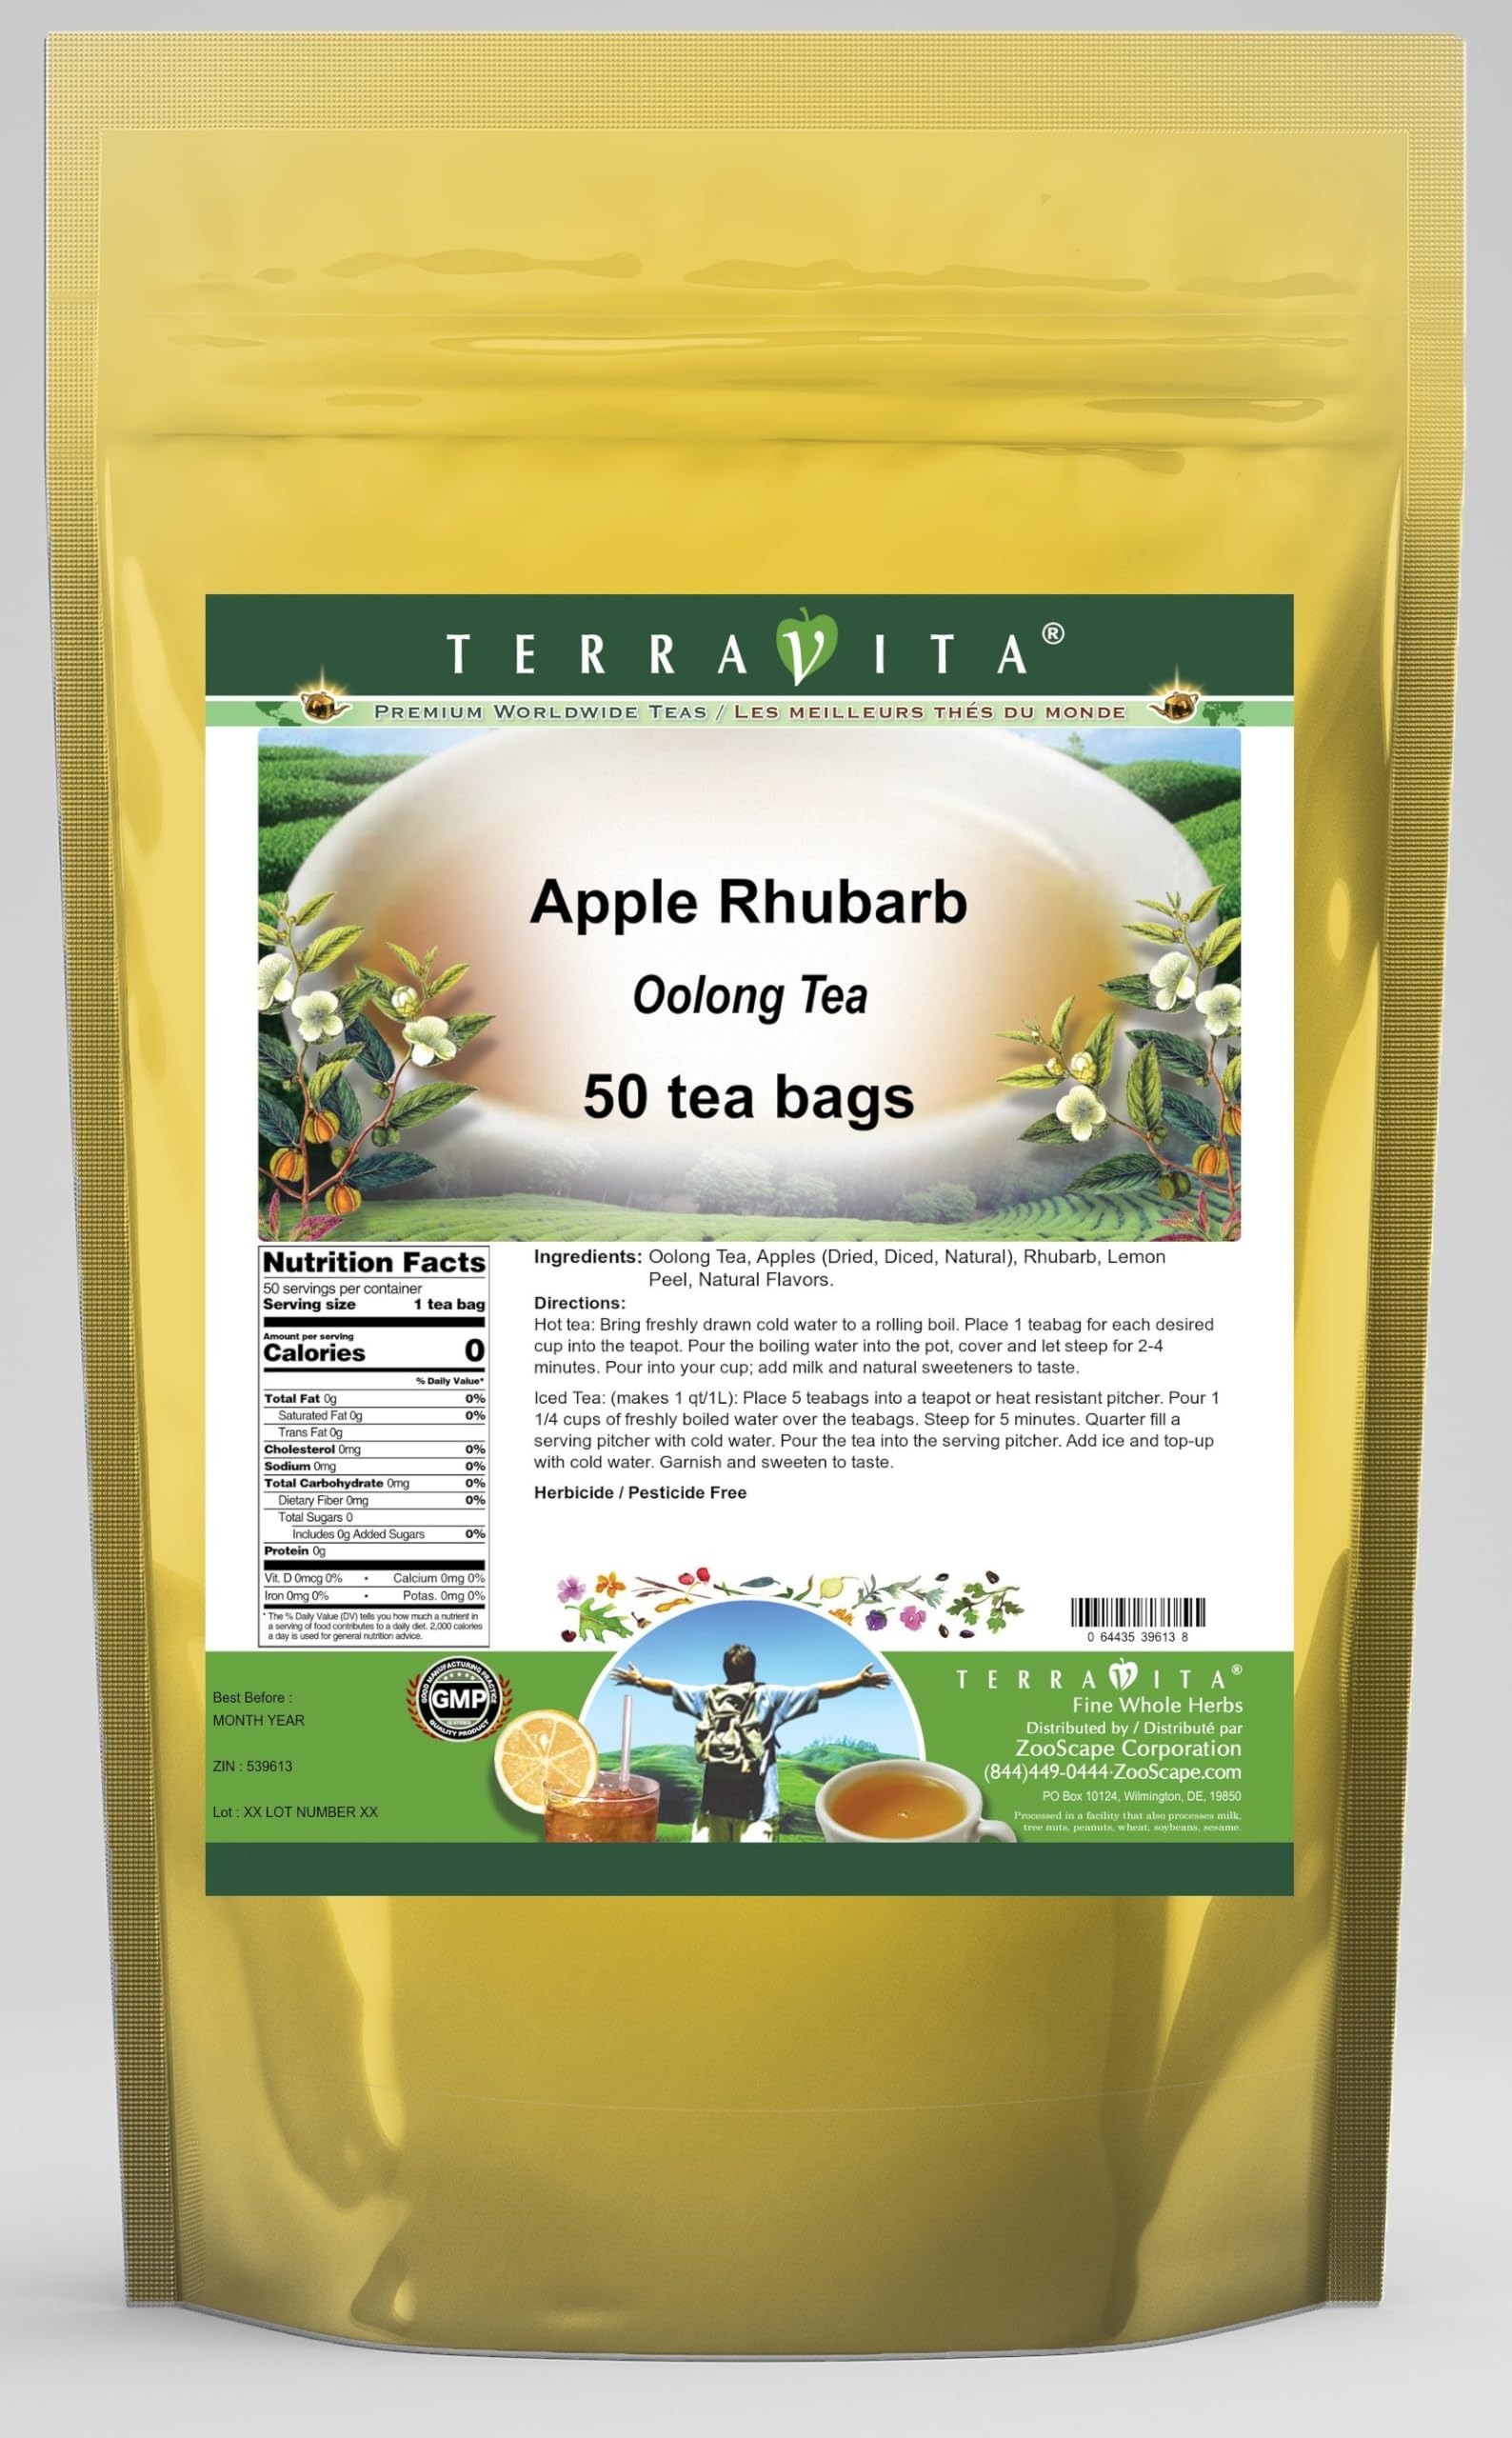
Item Name: Apple Rhubarb Oolong Tea (50 tea bags, ZIN: 539613)
Bullet Point 1: Our Apple Rhubarb Oolong Tea is a luxurious flavored Oolong tea with Dried Apples (Diced, Natural), Rhubarb and Lemon Peel that you can enjoy hot or cold! The Apple Rhubarb flavor and aroma is wonderful! - Ingredients: Oolong tea, Dried Apples (Diced, Natural), Rhubarb, Lemon Peel and Natural Apple Rhubarb Flavor.
Bullet Point 2: No fillers.
Bullet Point 3: Manufacturer: TerraVita
Bullet Point 4: Size: 50 tea bags
Bullet Point 5: Oolong Tea Bags - Packed in a convenient upright pouch!
Product Description: Our Apple Rhubarb Oolong Tea is a luxurious flavored Oolong tea with Dried Apples (Diced, Natural), Rhubarb and Lemon Peel that you can enjoy hot or cold! The Apple Rhubarb flavor and aroma is wonderful! - Ingredients: Oolong tea, Dried Apples (Diced, Natural), Rhubarb, Lemon Peel and Natural Apple Rhubarb Flavor. - Hot tea brewing method: Bring freshly drawn cold water to a rolling boil. Place 1 teabag for each desired cup into the teapot. Pour the boiling water into the pot, cover and let steep for 2-4 minutes. Pour into your cup; add milk and natural sweeteners to taste. - Iced tea brewing method: (to make 1 liter/quart): Place 5 teabags into a teapot or heat resistant pitcher. Pour 1 1/4 cups of freshly boiled water over the teabags. Steep for 5 minutes. Quarter fill a serving pitcher with cold water. Pour the tea into the serving pitcher. Add ice and top-up with cold water. Garnish and sweeten to taste. - TerraVita is an exclusive line of premium-quality, natural source products that use only the finest, purest and most potent ingredients found around the world. TerraVita is hallmarked by the highest possible standards of purity, potency, stability and freshness. All of our products are prepared with the highest elements of quality control, from raw materials through the entire manufacturing process, up to and including the moment that the bottles or bags are sealed for freshness and shipped out to you. Our highest possible standards are certified by independent laboratories and backed by our personal guarantee. - TerraVita exists to meet and ensure your family's health and wellness without the harmful effects of chemicals and health products. We strive to make all of our products affordable and reliable and are constantly searching the market to maintain our affor
Value: 50.0
Unit: Count

Price: 20.08